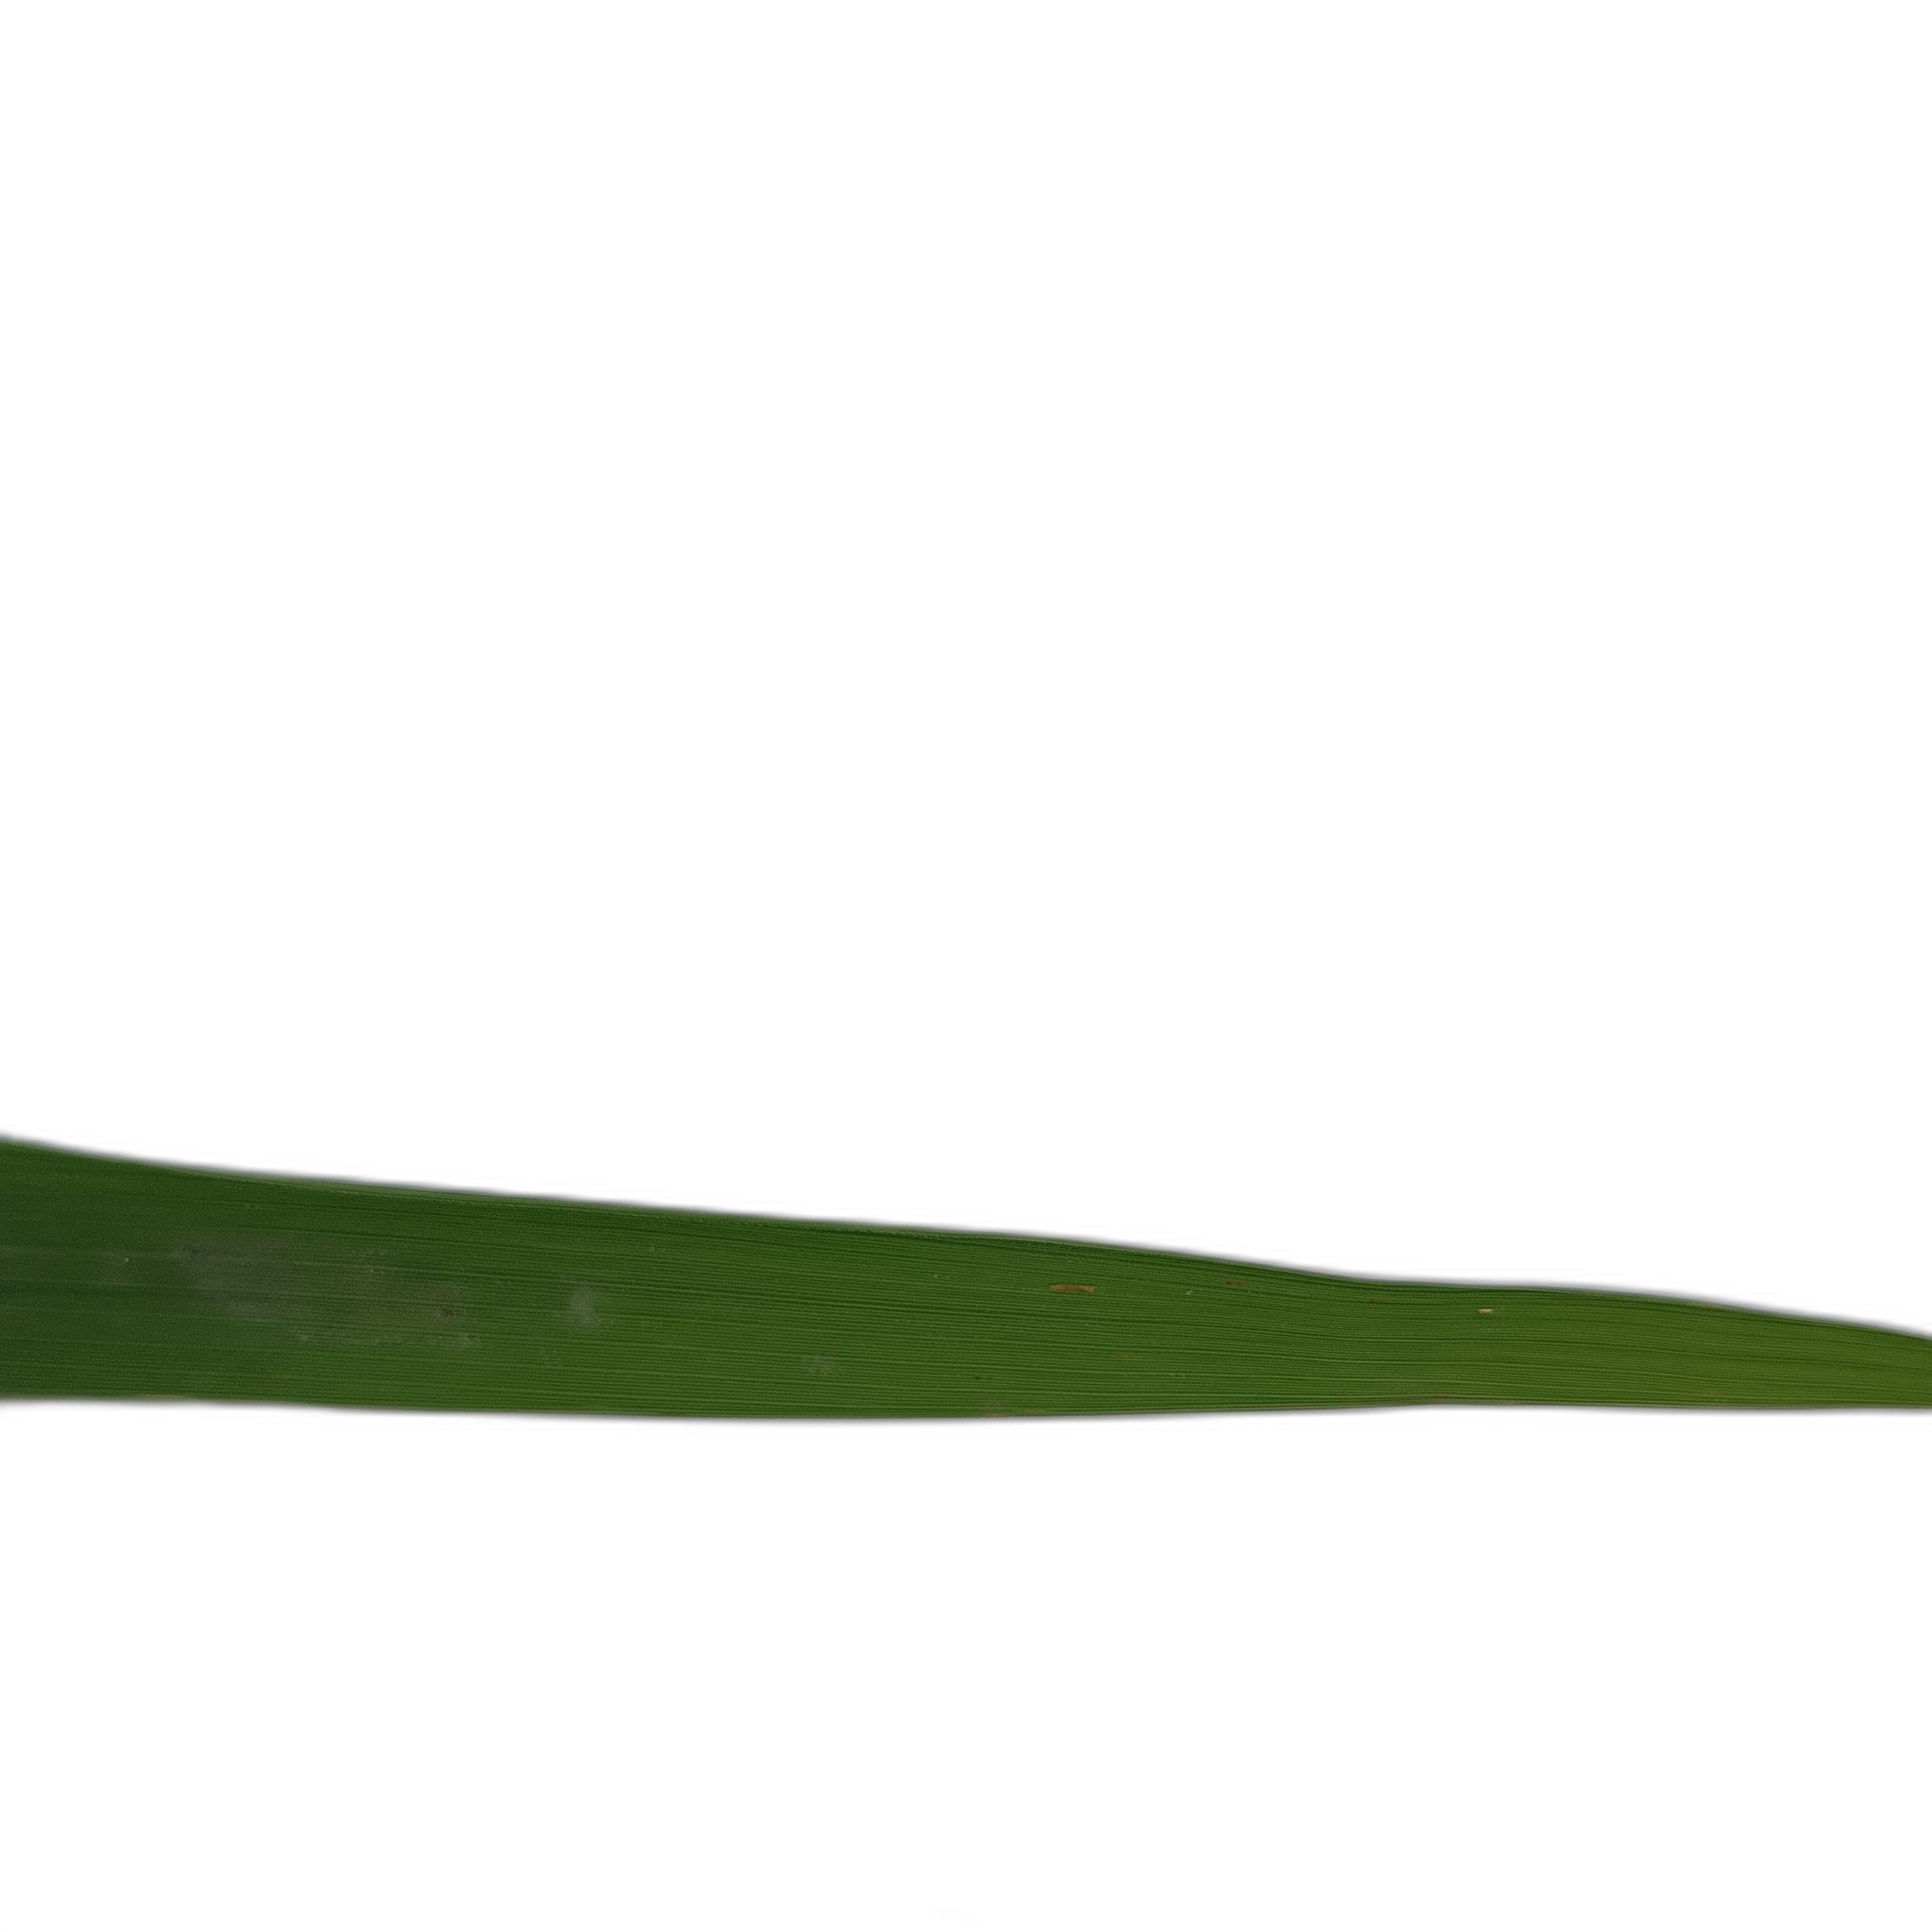
Label: Healthy